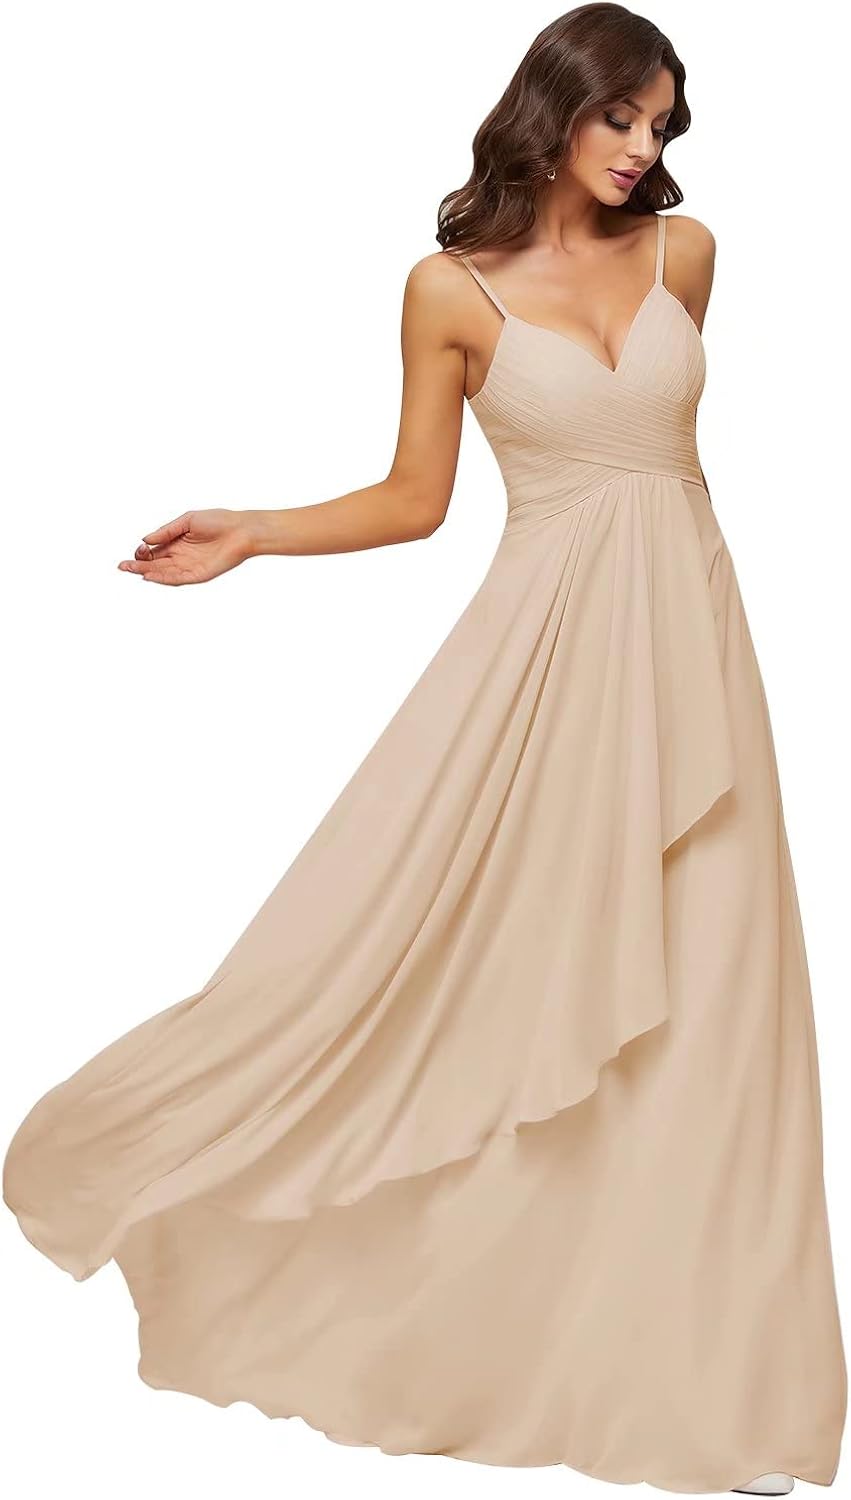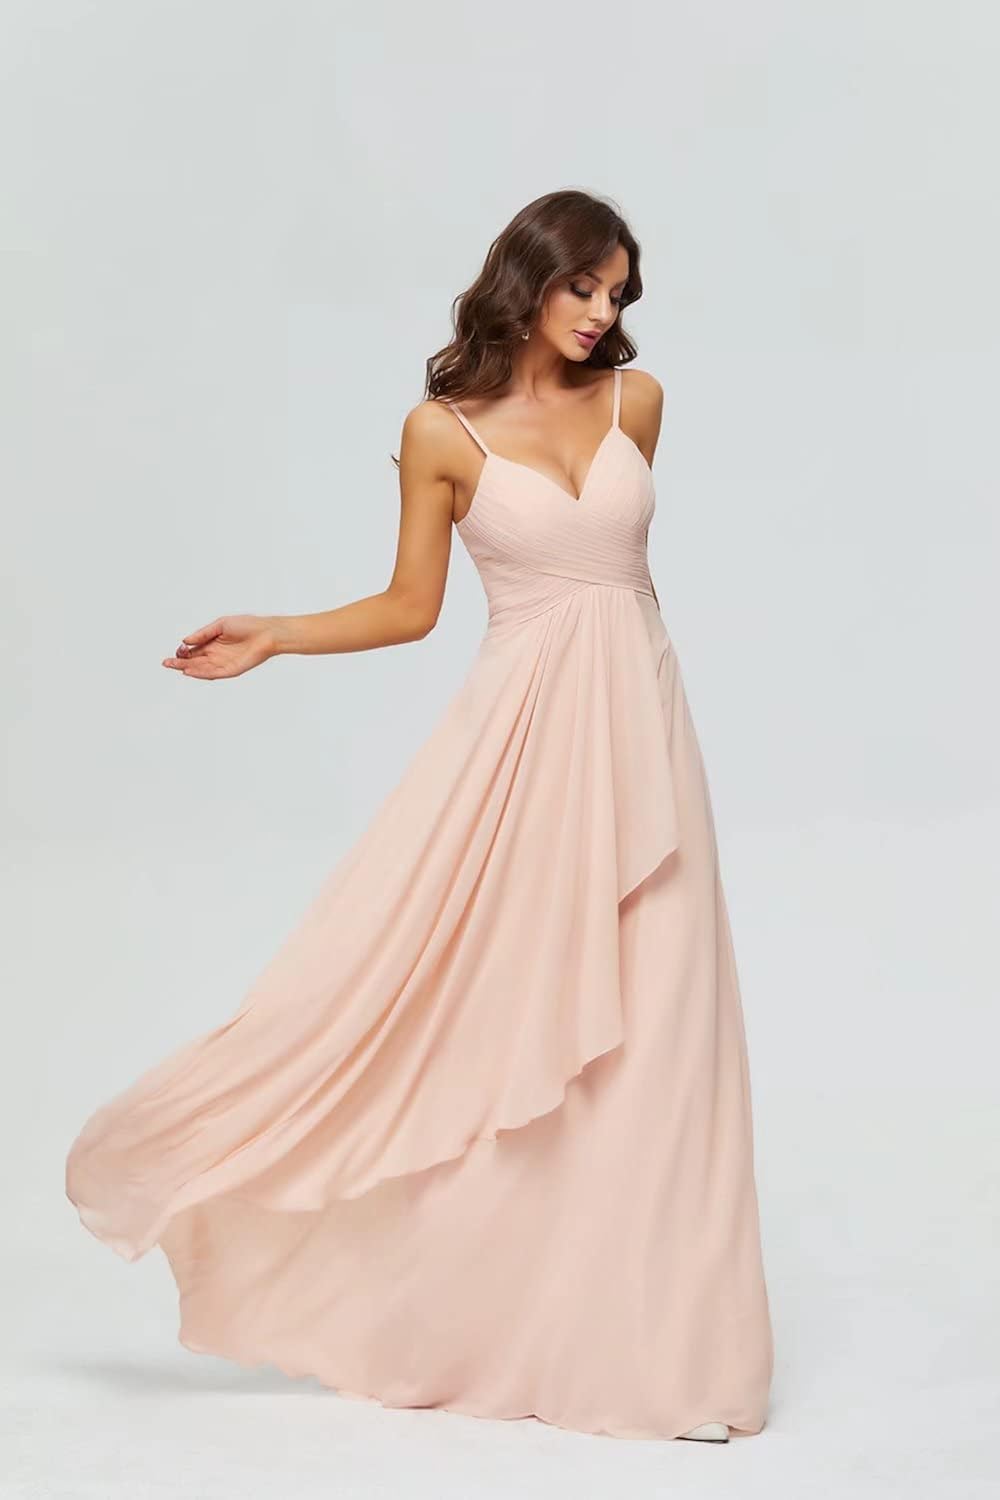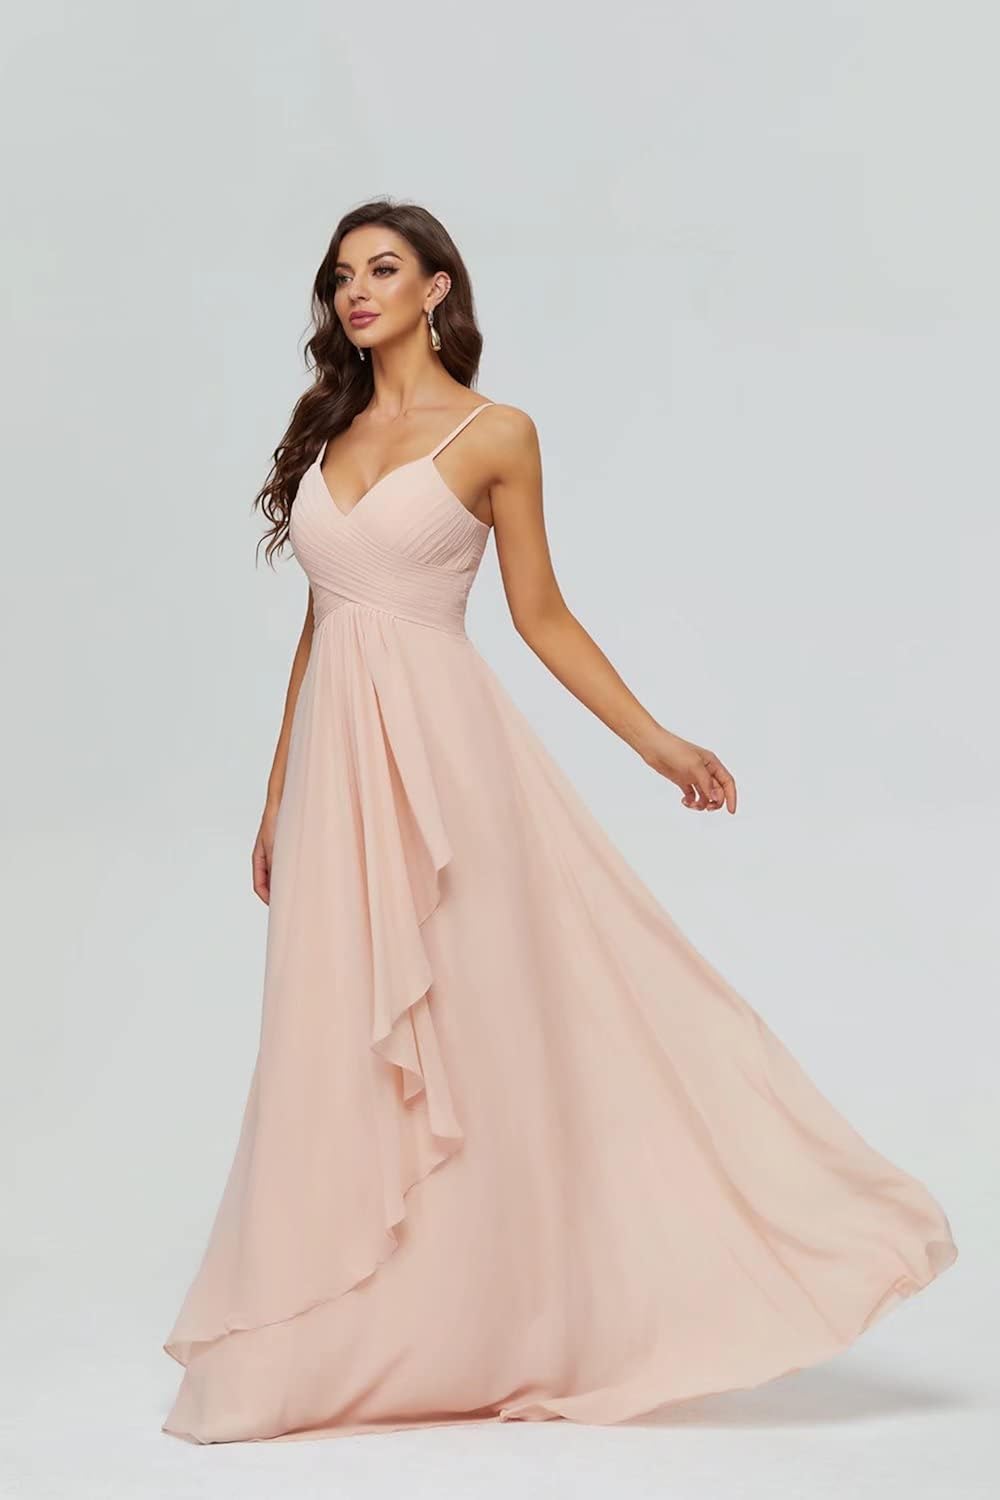
SoDigne Ruffle Long Bridesmaid Dresses V-Neck Spaghetti Straps Chiffon Evening Party Gowns A-line for Women
Category: AMAZON FASHION
Welcome to SoDigne store. We mainly do a variety of Bridesmaid Dresses,Prom Dresses,Evening Gowns,Dresses for formal occasions .For more dreamy and affordable dress, please click on our brand name “SoDigne ” above the title. ♥Item Description Fabric: High-quality Chiffon,Soft Lining Neckline: V Neck Silhouette: A-Line  Back Design:Lace-up Back Closure Dresses Length:Full Long/Floor Length Bulit-in Bra:Yes ♥Free Customized sizes and colors and Rush order are also available. Please send us your detail size. 1.Full Bust _____ inch. 2.Waist _____ inch. 3.Hips _____ inch. 4.Hollow to hem(shoulder to floor with heels) ___ inch. 5.Natural height:_____ inch. 6.High Heels_____ inch. For customized size and urgent order,please contact us after placing order to ensure you can get it on time. ♥US Standard size: US2 Bust32.5inches, Waist25.5inches, Hips35.7inches US4 Bust33.5inches, Waist26.5inches, Hips36.7inches US6 Bust34.5inches, Waist27.5inches, Hips37.7inches US8 Bust35.5inches, Waist28.5inches, Hips38.7inches US10 Bust36.5inches, Waist29.5inches, Hips39.7inches US12 Bust38.0inches, Waist31.0inches, Hips41.2inches US14 Bust39.5inches, Waist32.5inches, Hips42.7inches US16 Bust41.0inches, Waist34.0inches, Hips44.2inches US16 Plus Bust43.0inches, Waist36.2inches, Hips45.5inches US18 Plus Bust45.0inches, Waist38.5inches, Hips47.5inches US20 Plus Bust47.0inches, Waist40.7inches, Hips49.5inches US22 Plus Bust49.0inches, Waist43.0inches, Hips51.5inches US24 Plus Bust51.0inches, Waist45.2inches, Hips53.5inches US26 Plus Bust53.0inches, Waist47.5inches, Hips55.5inches
Features: Fabric: High-quality chiffon,soft lining,built in bra | Here are 36 trendy colors Available, Burgundy, Champagne, Dusty Rose, Dusty Blue, Teal, etc. | Drawstring closure | Hand Wash Only